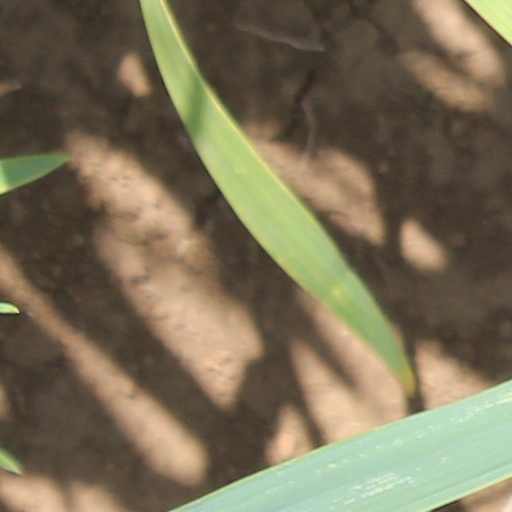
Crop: wheat